Rhyno

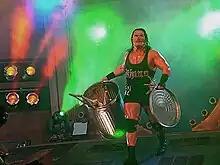
Rhino competing for TNA in Orlando, Florida

After time on the independent circuit, Gerin made his debut in Total Nonstop Action Wrestling (TNA) on July 17, 2005 at No Surrender, as Rhino, reverting to the ECW spelling of his wrestling name. He debuted by hitting then-NWA World Heavyweight Champion Raven with the Gore following a match with Abyss, thus debuting as both a heel and a member of Planet Jarrett.